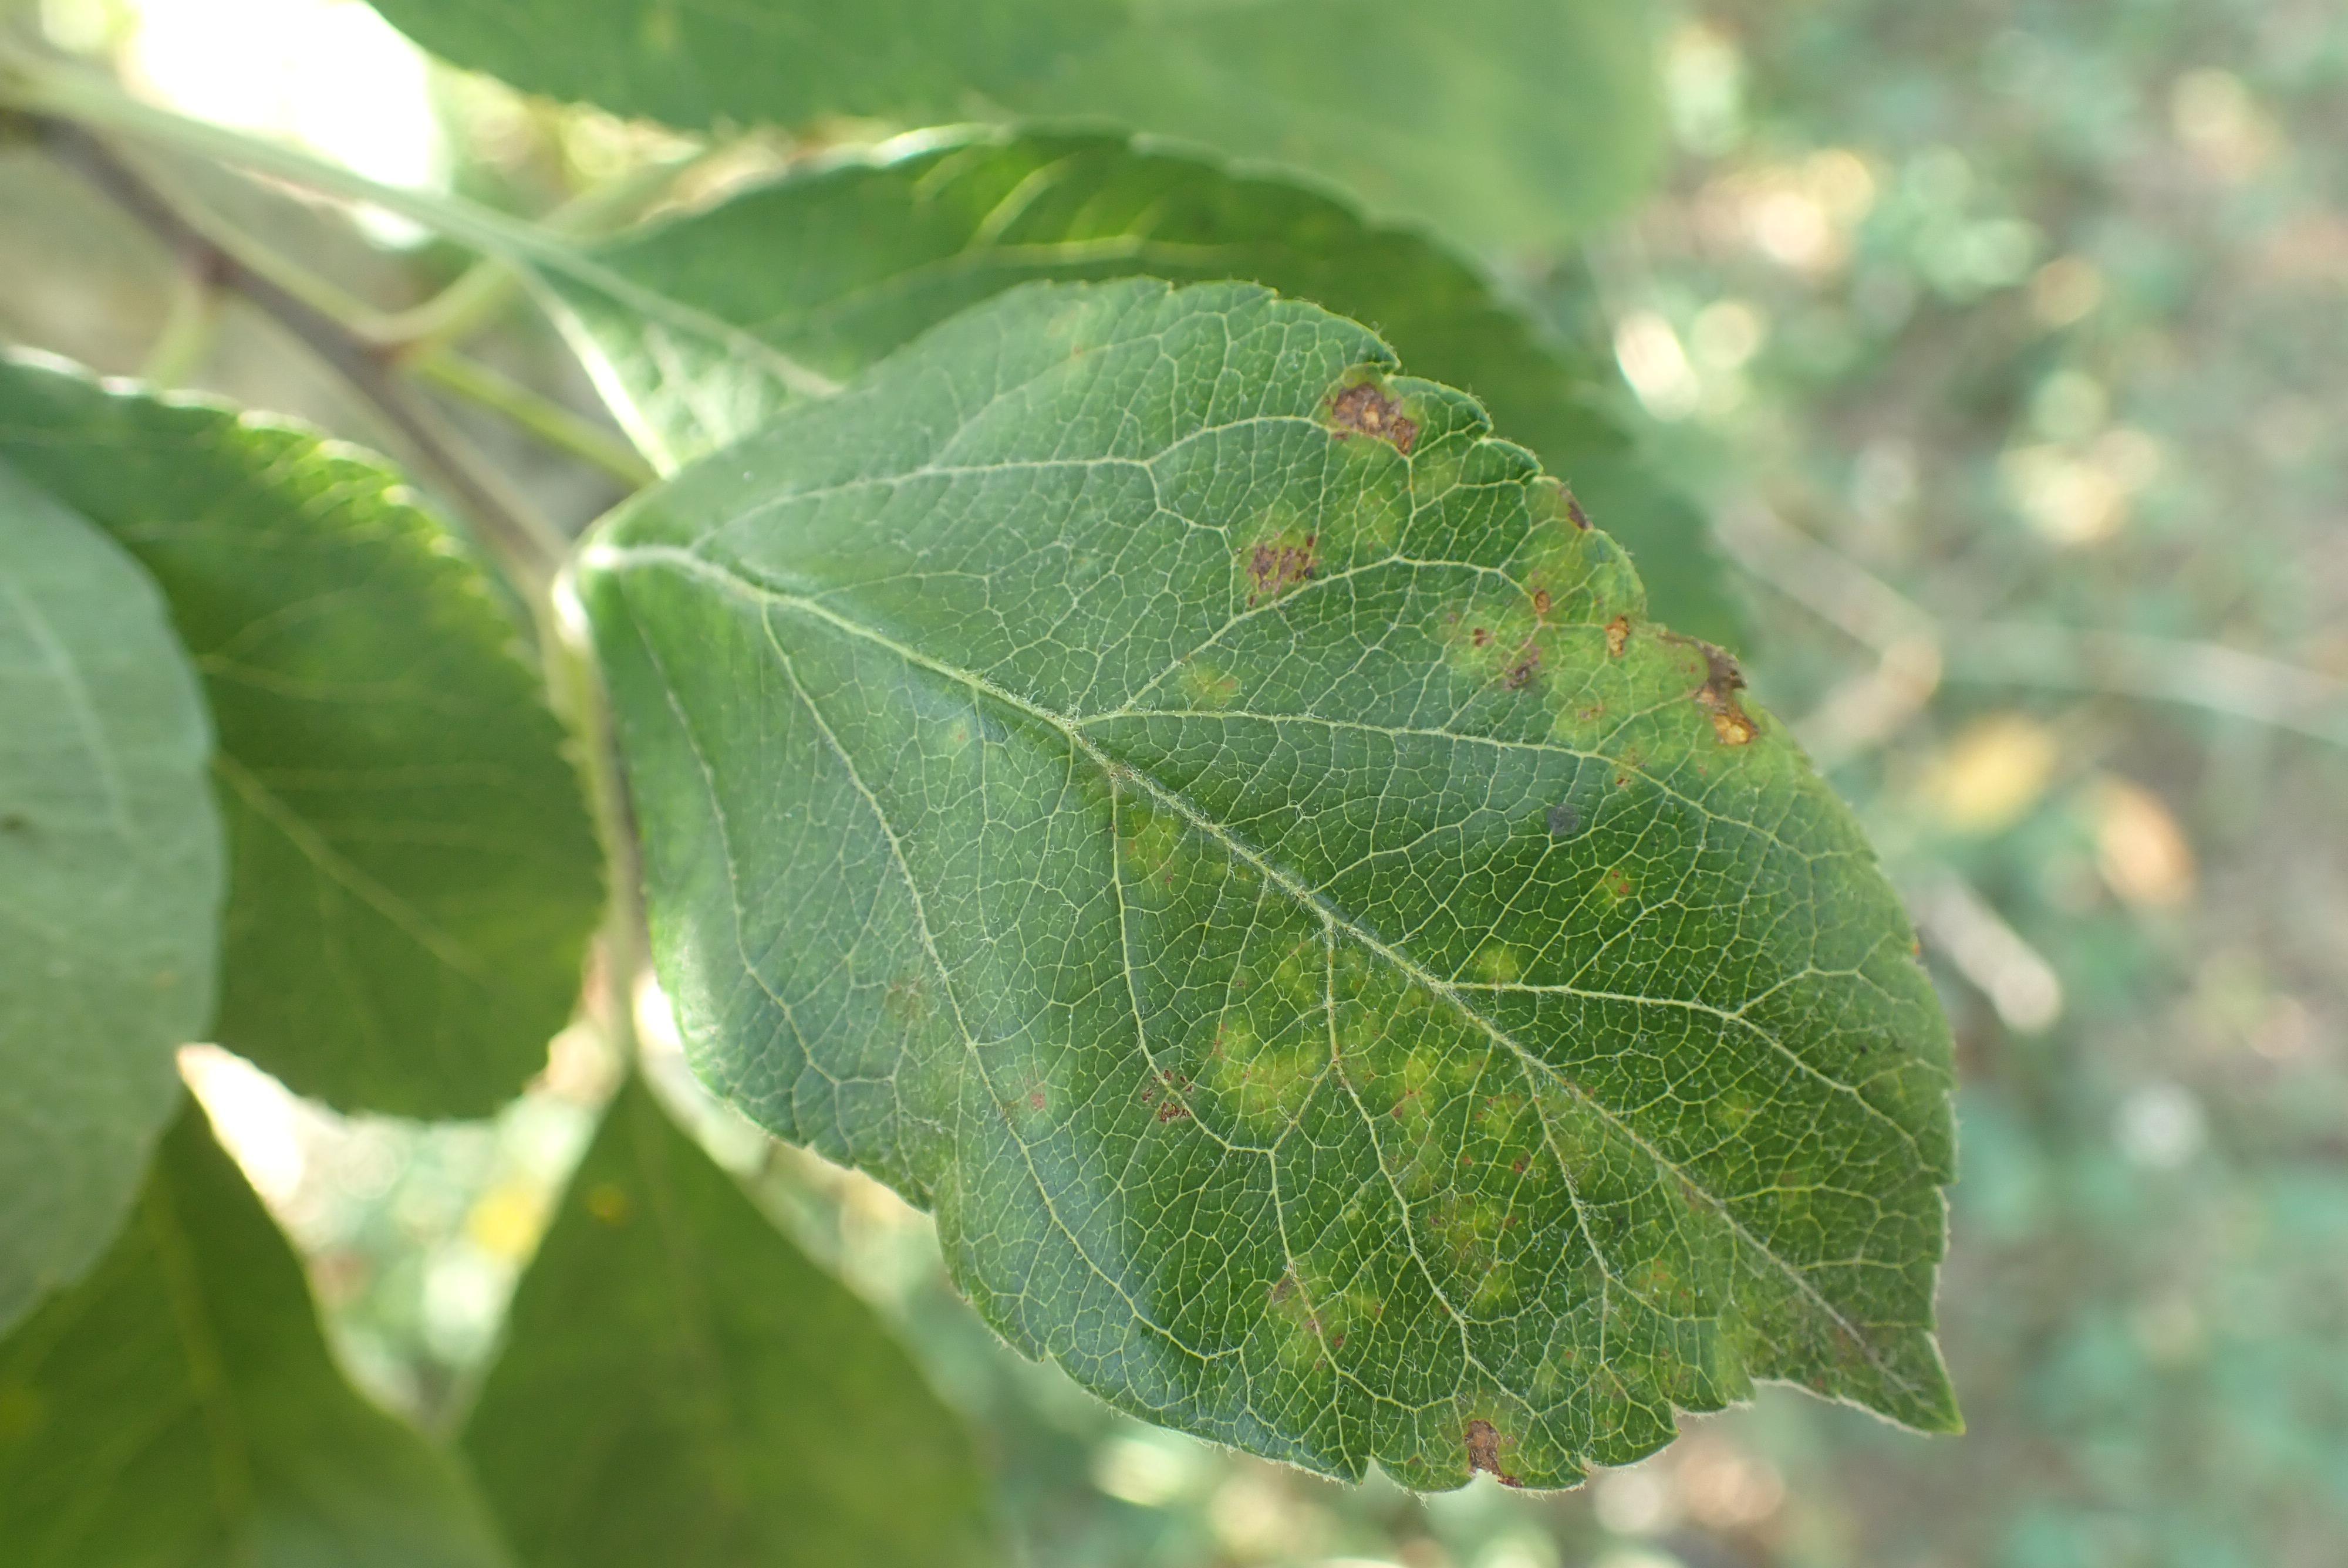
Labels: scab